Theodore E. Burton

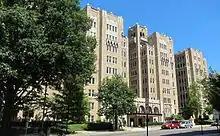
Burton's former residence in Washington, D.C.

In 1920, he returned to Ohio and was again elected to the House, this time from the 22nd District (borders having changed in 1912). He was re-elected to the House in 1922, 1924, and 1926.